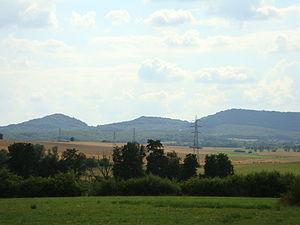
Paysage hettangeois
Hettange-Grande est une commune française située dans le département de la Moselle en région Grand Est, à cinq kilomètres de la frontière franco-luxembourgeoise.